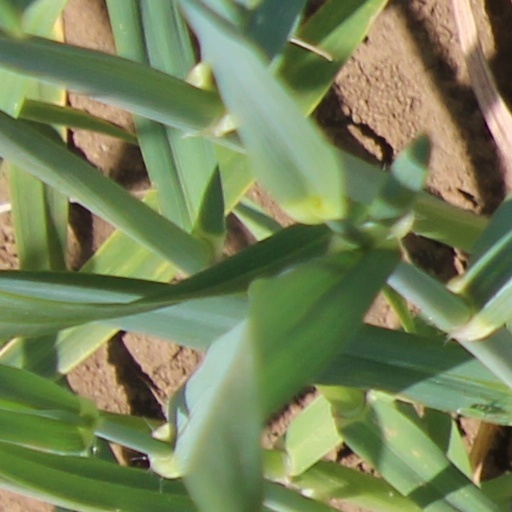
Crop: wheat